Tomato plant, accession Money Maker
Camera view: tilt-top (135 deg); turntable rotation: 240 degrees
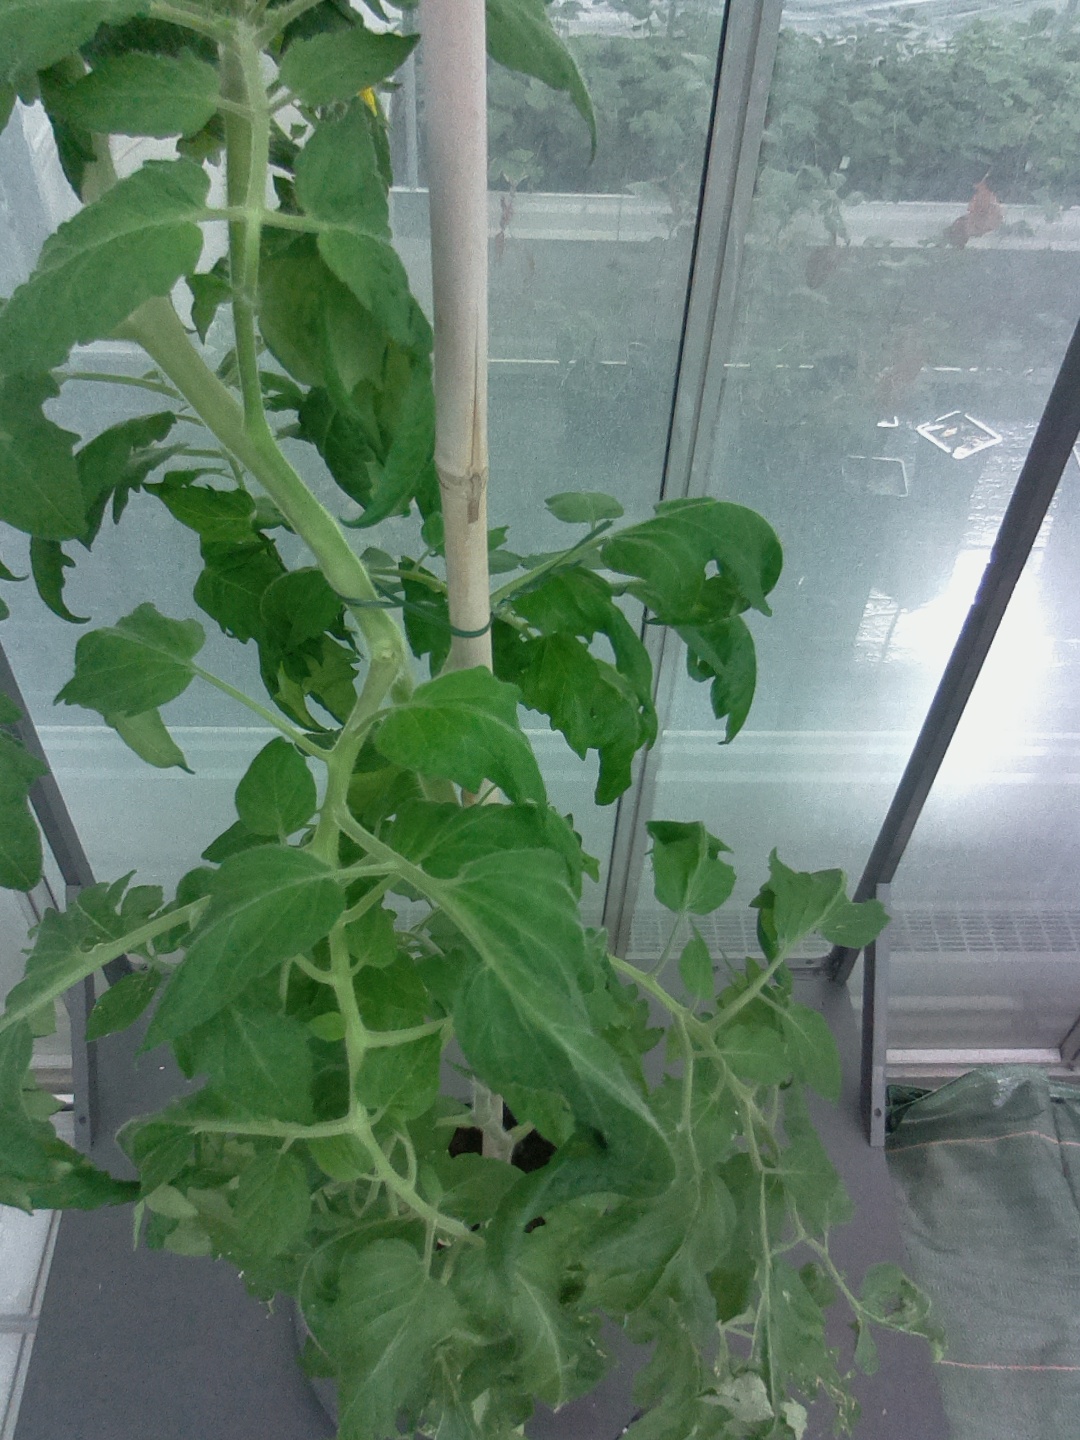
BBCH growth stage 65: Full flowering, 50%-60% of flowers open, first petals falling